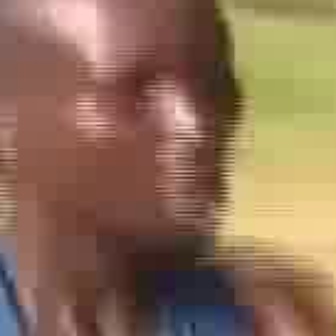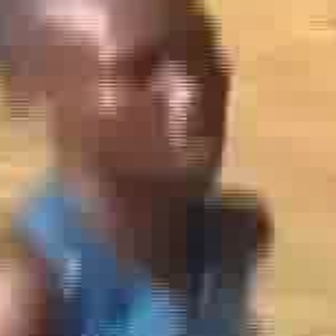
  Please identify the target specified by the bounding box [10,15,232,237] in the first image and locate it in the second image. Return the coordinates in [x_min,y_min,x_max,y_max] format.
Answer: [61,15,226,180]